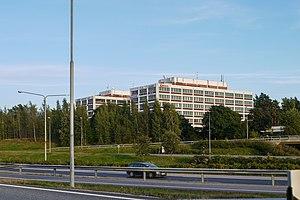
Dovre Oyj est une société de conseil en gestion de grands projets dont le siège est à Espoo en Finlande.